Archaeoparasitology

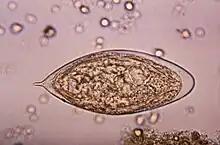
Schistosoma haematobium egg

Archaeoparasitology, a multi-disciplinary field within paleopathology, is the study of parasites in archaeological contexts. It includes studies of the protozoan and metazoan parasites of humans in the past, as well as parasites which may have affected past human societies, such as those infesting domesticated animals.